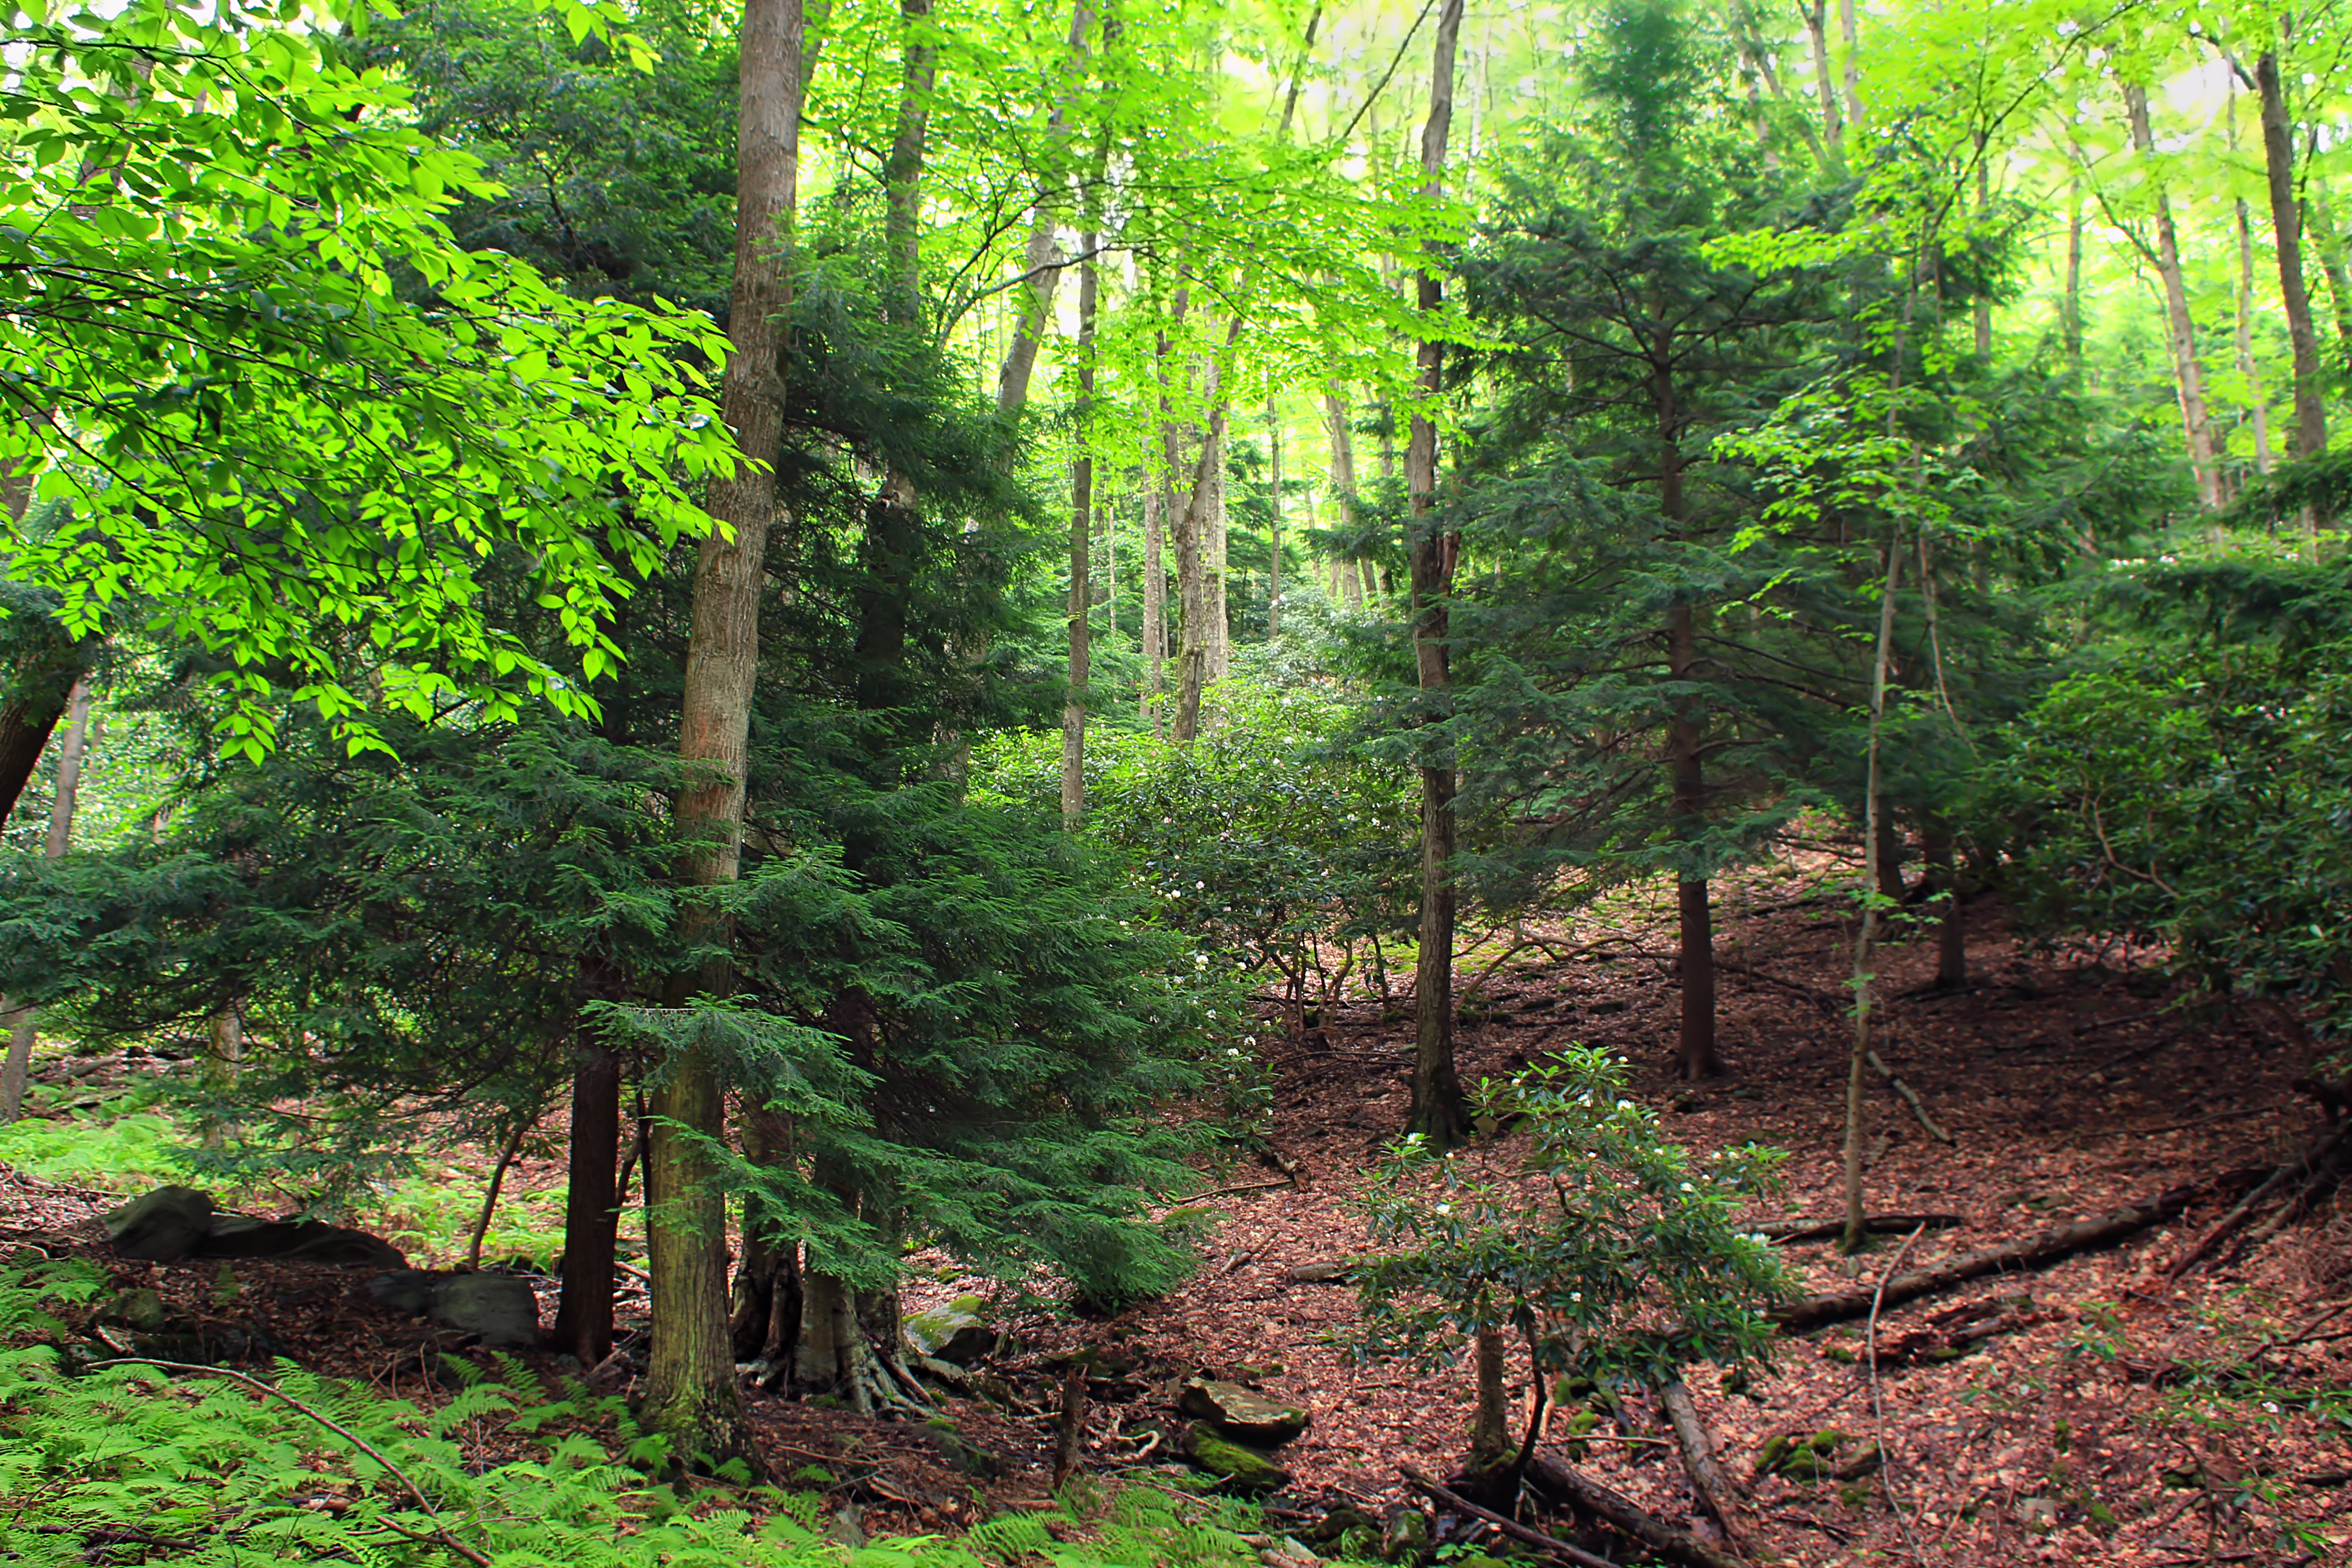
tree, nature, forest, wilderness, plant, hiking, trail, leaf, summer, green, jungle, botany, trees, creativecommons, coniferous, vegetation, rainforest, clintoncounty, deciduous, pennsylvaniawilds, hemlocks, easternhemlocks, tsugacanadensis, understory, ravine, pennsylvania, sproulstateforest, centrecounty, chuckkeipertrail, yostrunloop, yostruntrailloop, bloomdraft, leaflitter, plantation, grove, woodland, habitat, ecosystem, biome, old growth forest, natural environment, woody plant, temperate broadleaf and mixed forest, temperate coniferous forest, riparian forest